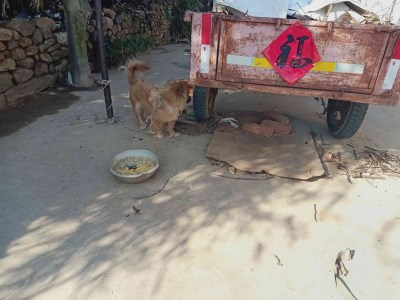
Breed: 3336-n000121-chinese_rural_dog